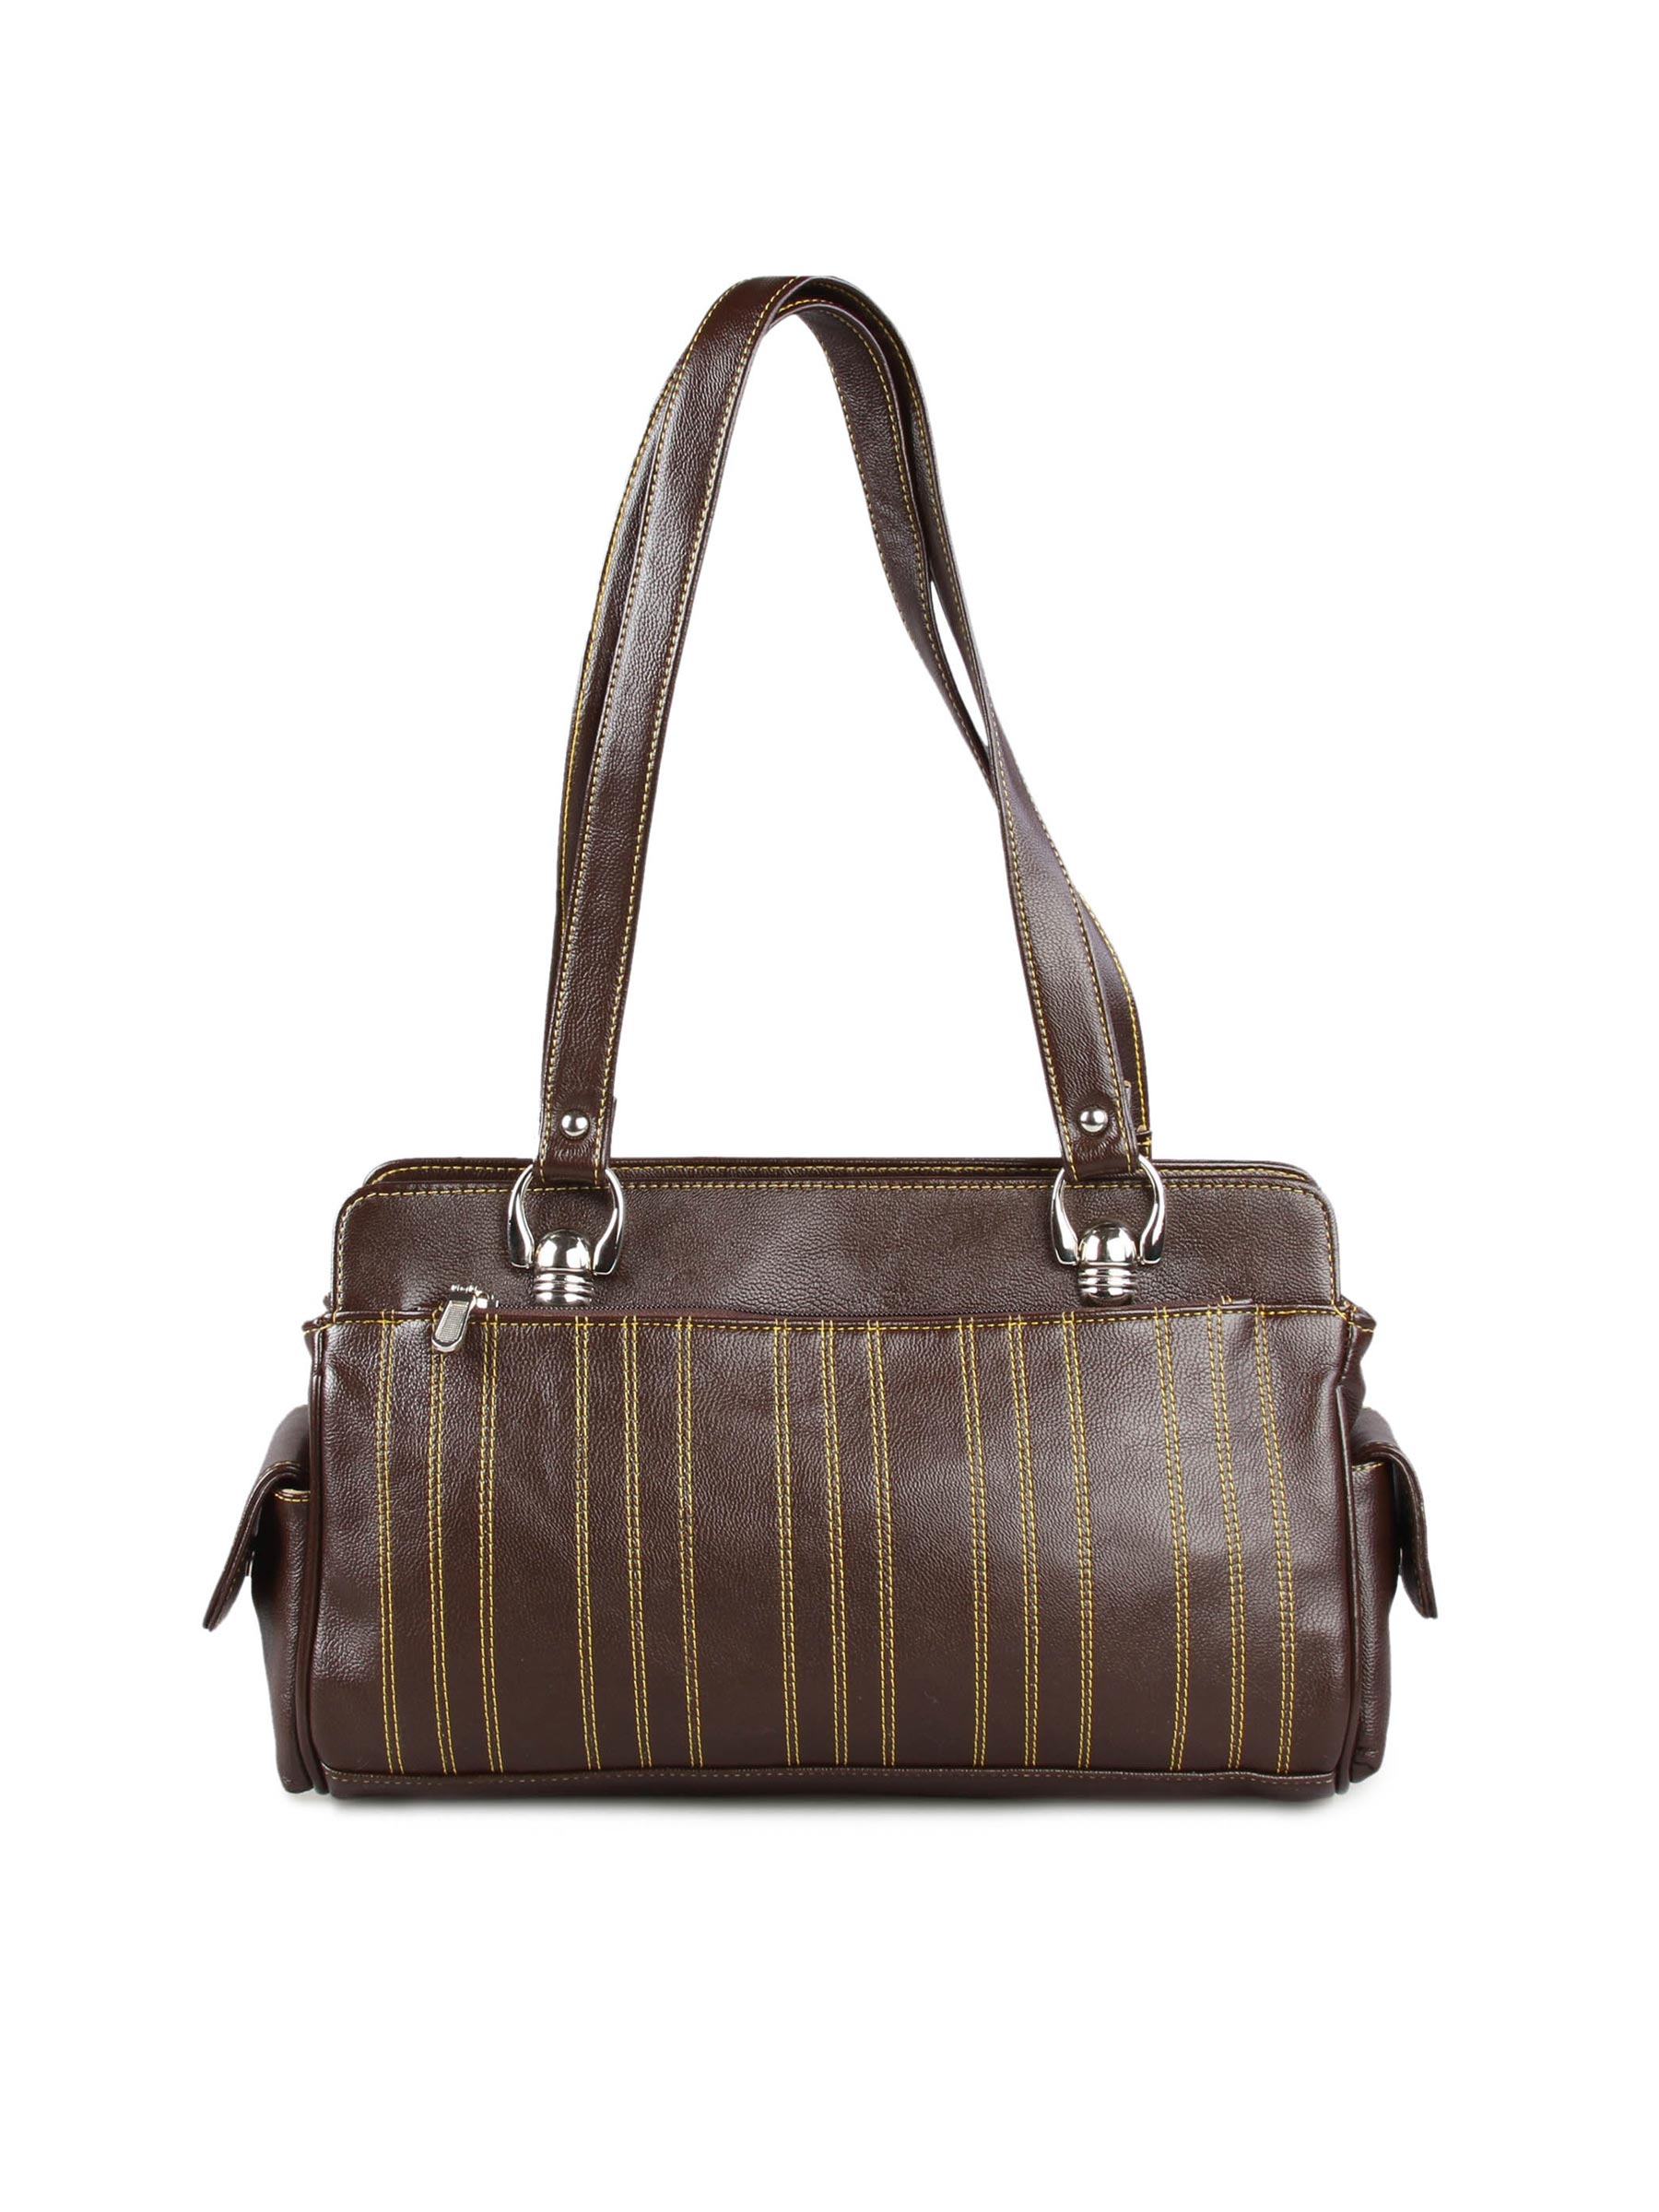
Murcia Brown Self Design Shoulder Bag
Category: Accessories / Bags / Handbags
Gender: Women
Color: Brown
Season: Winter 2015
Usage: Casual